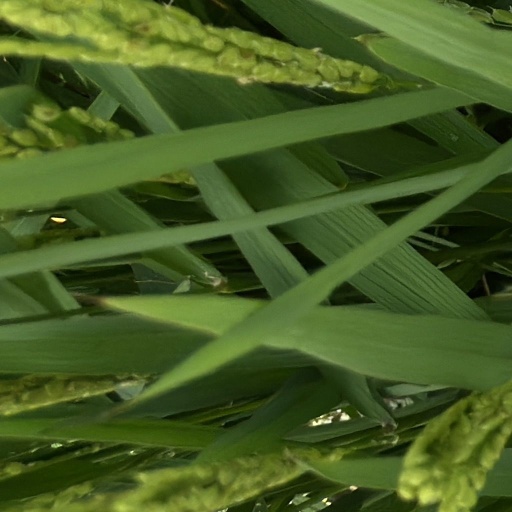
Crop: rice